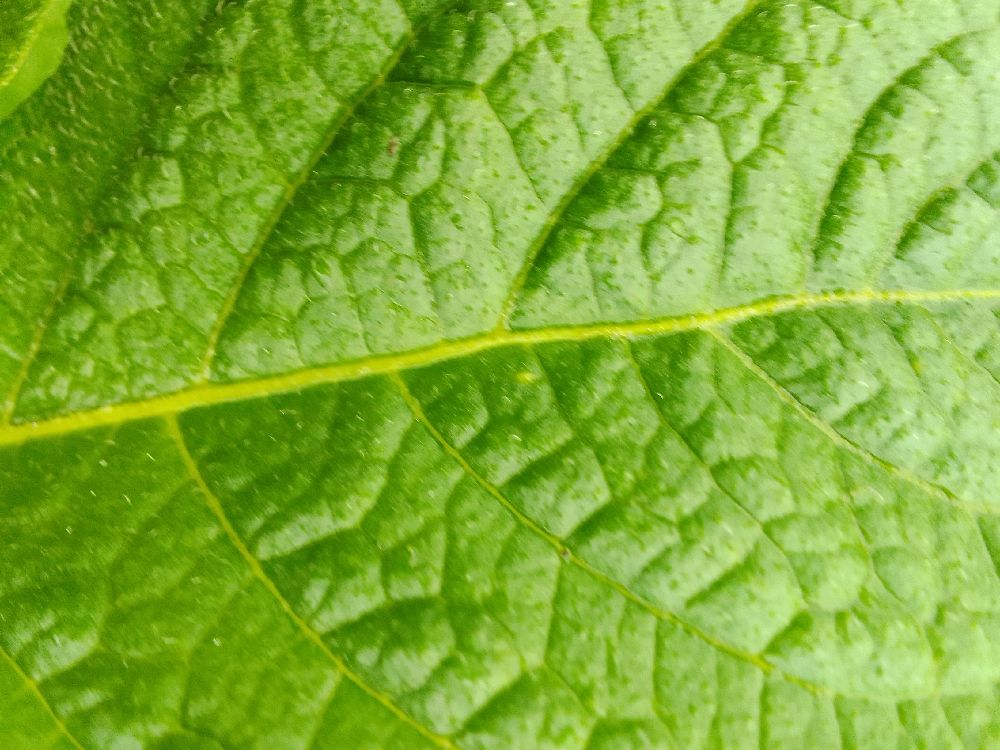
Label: Healthy